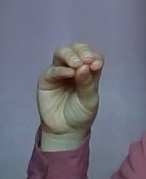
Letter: ha